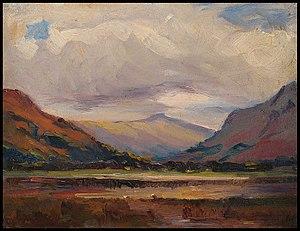
Maria Magdalena Laubser, dite Maggie Laubser est une femme peintre sud-africaine, connue pour avoir introduit l'expressionnisme en Afrique du Sud. Son travail fut d'abord accueilli avec scepticisme par les critiques encore attachés aux principes qui régissaient la condition féminine dans la société victorienne, puis largement reconnu par la suite, et elle est maintenant considérée comme une grande artiste sud-africaine.